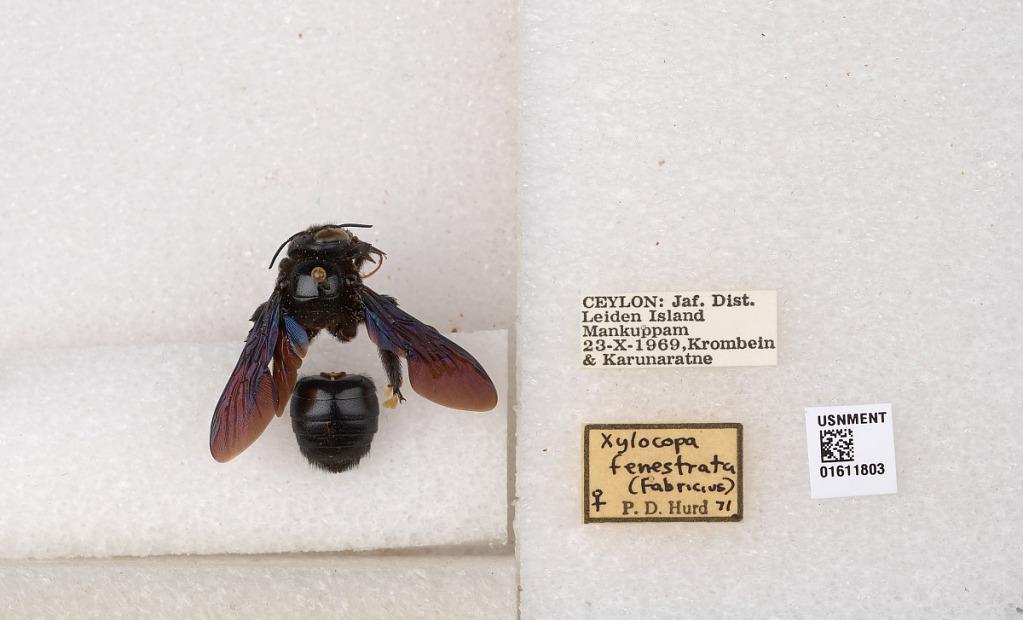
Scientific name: Xylocopa (Ctenoxylocopa) fenestrata (Fabricius)
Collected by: J. Araujo
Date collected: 1969-10-23
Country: Sri Lanka
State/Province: Jaffna
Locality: Leiden Island, Mankuppam
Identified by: Hurd, P. D.